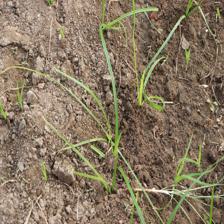
Label: Grass